Alfred Dicker

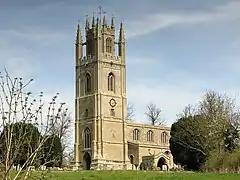
St Peter's Church, Lowick

Dicker was ordained deacon in 1879 and priest in 1880. He became curate of St Mary's Kilburn in 1879 and in 1881 became vicar of All Saints' Church, Newchurch where he instigated a restoration of the church in 1883. In 1893 he became rector of St Maurice's with St Mary's Kalendar and St Peter's Colebrooke, Winchester. In 1904 this also included St Lawrence Church, Winchester and he remained in Winchester until 1906 when he moved to become rector of St Peter's Church, Lowick with Slipton, Northamptonshire. He retired in 1925 and lived at Boar's Hill, Oxford.